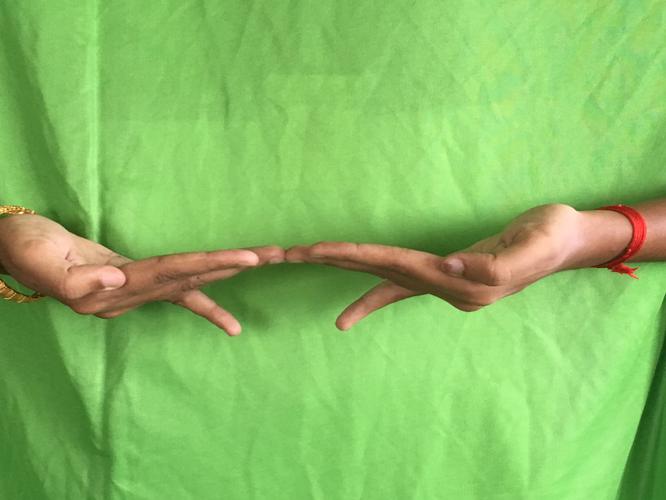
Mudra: Khatva
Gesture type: double_hand